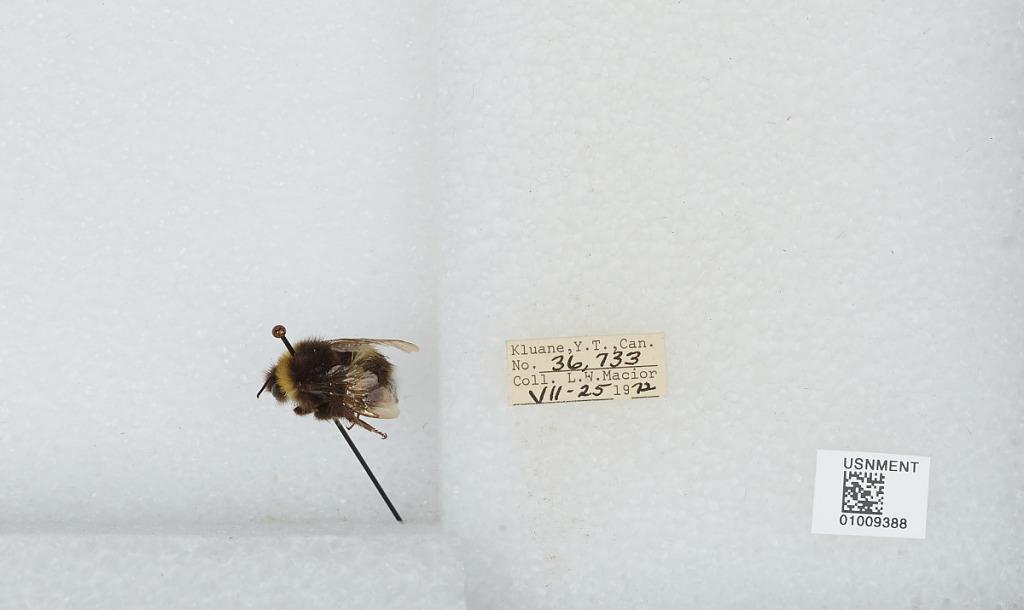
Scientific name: Bombus (Bombus) lucorum (Linnaeus)
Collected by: L. Macior
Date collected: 1972-7-25
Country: Canada
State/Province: Yukon Territory
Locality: Kluane
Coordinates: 60.75, -139.5